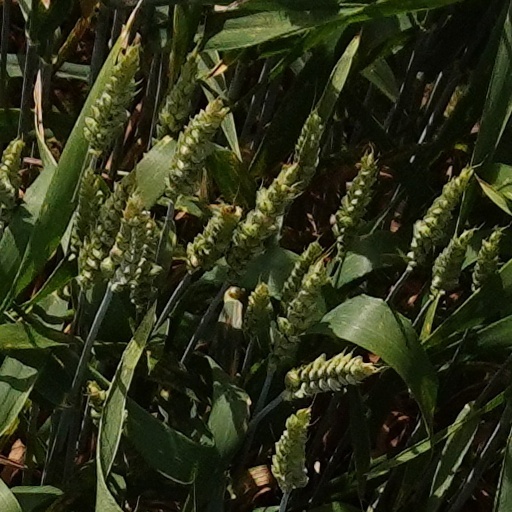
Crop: wheat